Hafnium

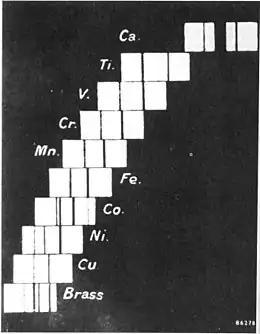
Photographic recording of the characteristic X-ray emission lines of some elements

Hafnium's existence was predicted by Dmitri Mendeleev in 1869.